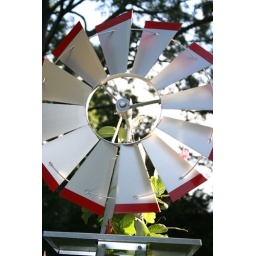
the pink flowers are reflecting in the windmill